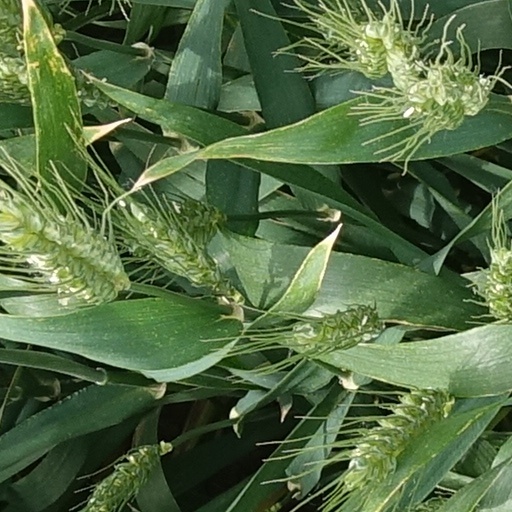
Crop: wheat